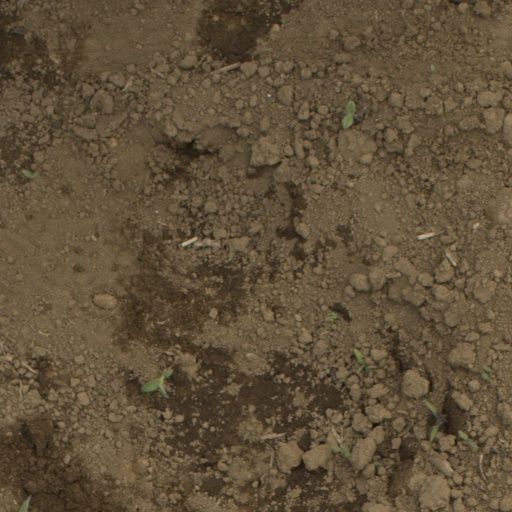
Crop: Jerusalem artichoke